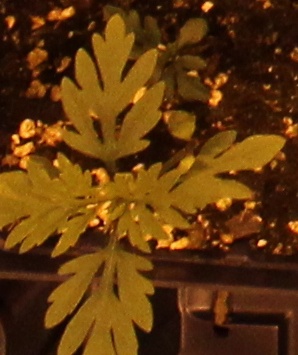
Label: Ragweed